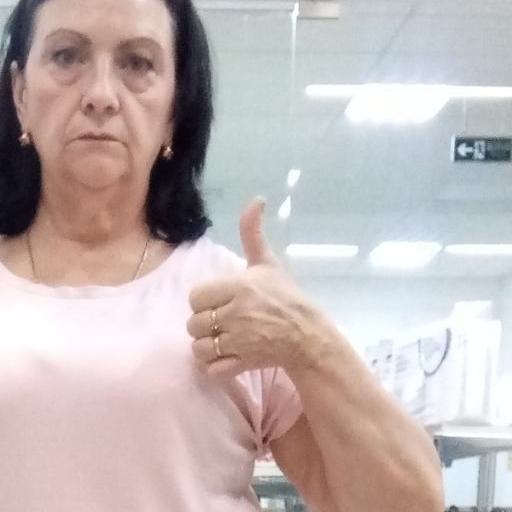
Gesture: like